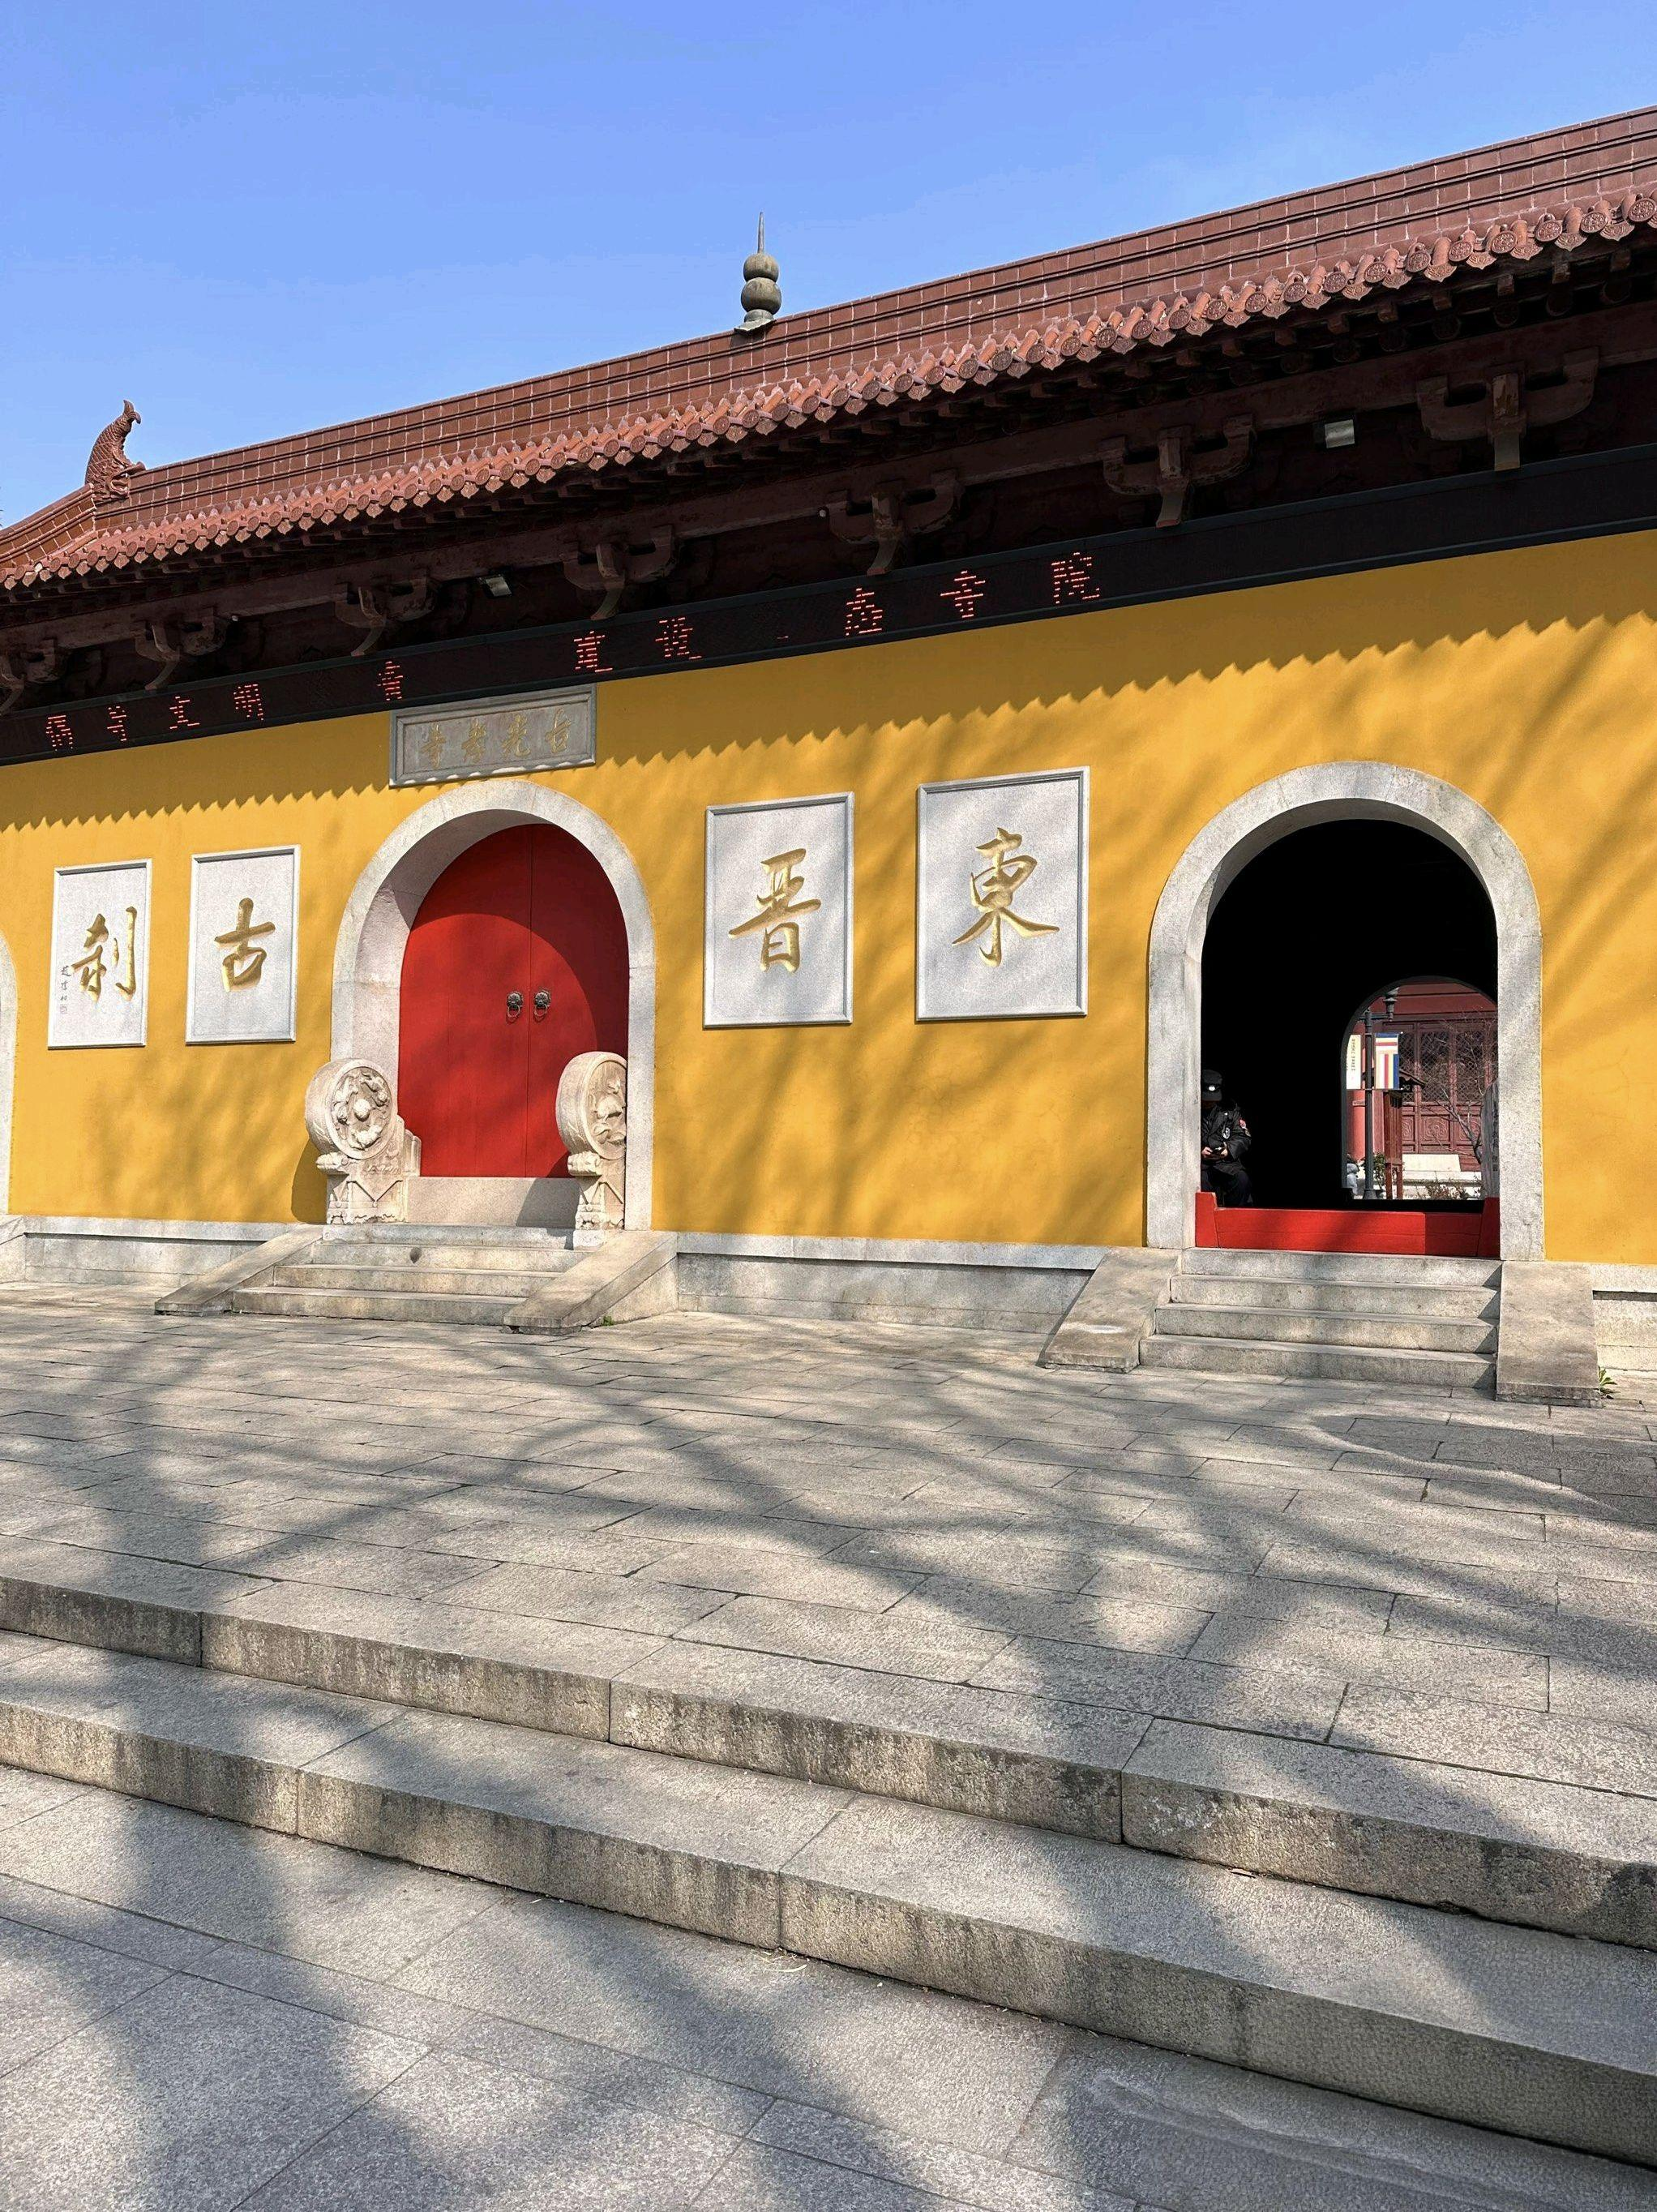
地标名称：古光孝寺
所在城市：泰州市·海陵区